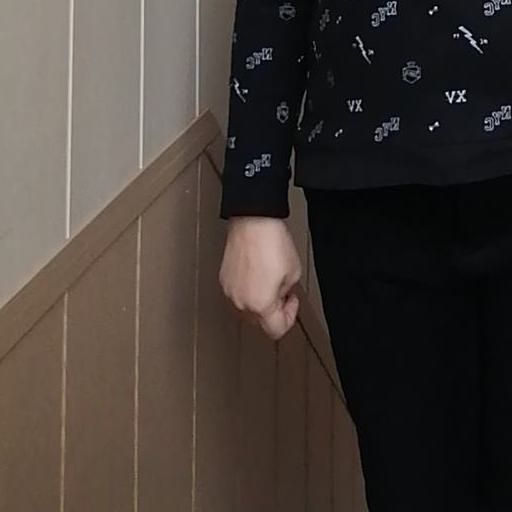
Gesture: no_gesture